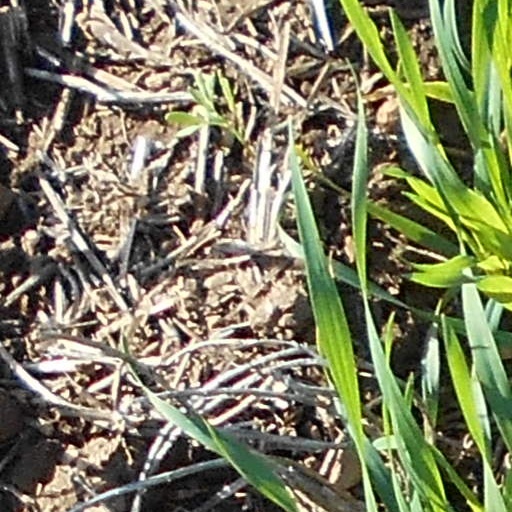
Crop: wheat